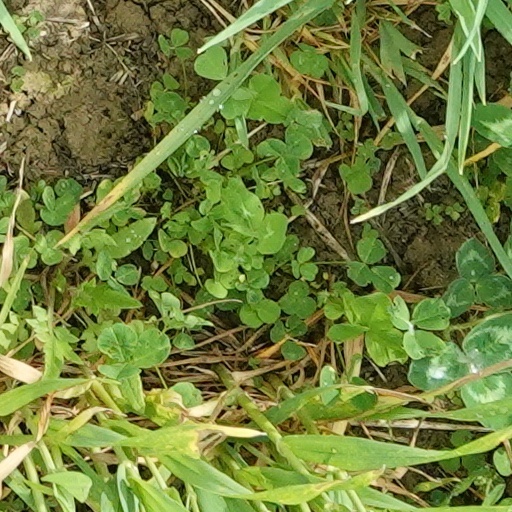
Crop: wheat